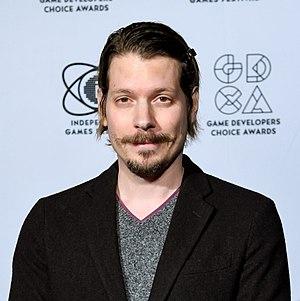
Return of the Obra Dinn, sous-titré An Insurance Adventure with Minimal Color, est un jeu vidéo d'aventure et de réflexion créé par le développeur indépendant Lucas Pope et édité par 3909 LLC. Il sort le 18 octobre 2018 sur Windows et Mac, et des portages sont également sortis sur Xbox One, PlayStation 4 et Nintendo Switch le 18 octobre 2019.